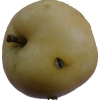
Label: Apple 14